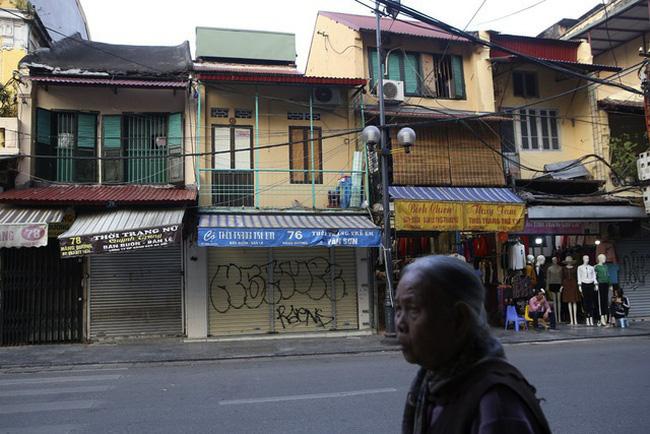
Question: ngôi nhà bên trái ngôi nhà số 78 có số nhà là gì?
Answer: ngôi nhà số 76